Complication (medicine)

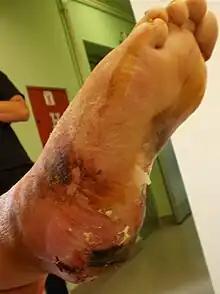
Commonly referred to as "diabetic foot," wounds and ulcers are a common complication of elevated blood sugar levels in diabetes.

Pregnancy is the development of an embryo or fetus inside the womb of a female for the rough duration of 9 months or 40 weeks from the last menstrual period until birth. It is divided into three trimesters, each lasting for about 3 months. The first trimester is when the developing embryo becomes a fetus, organs start to develop, limbs grow, and facial features appear. The 2nd and 3rd trimesters are marked by a significant amount of growth and functional development of the body. During this time, the woman's body undergoes a series of changes and many complications may arise involving either the fetus, the mother, or both.